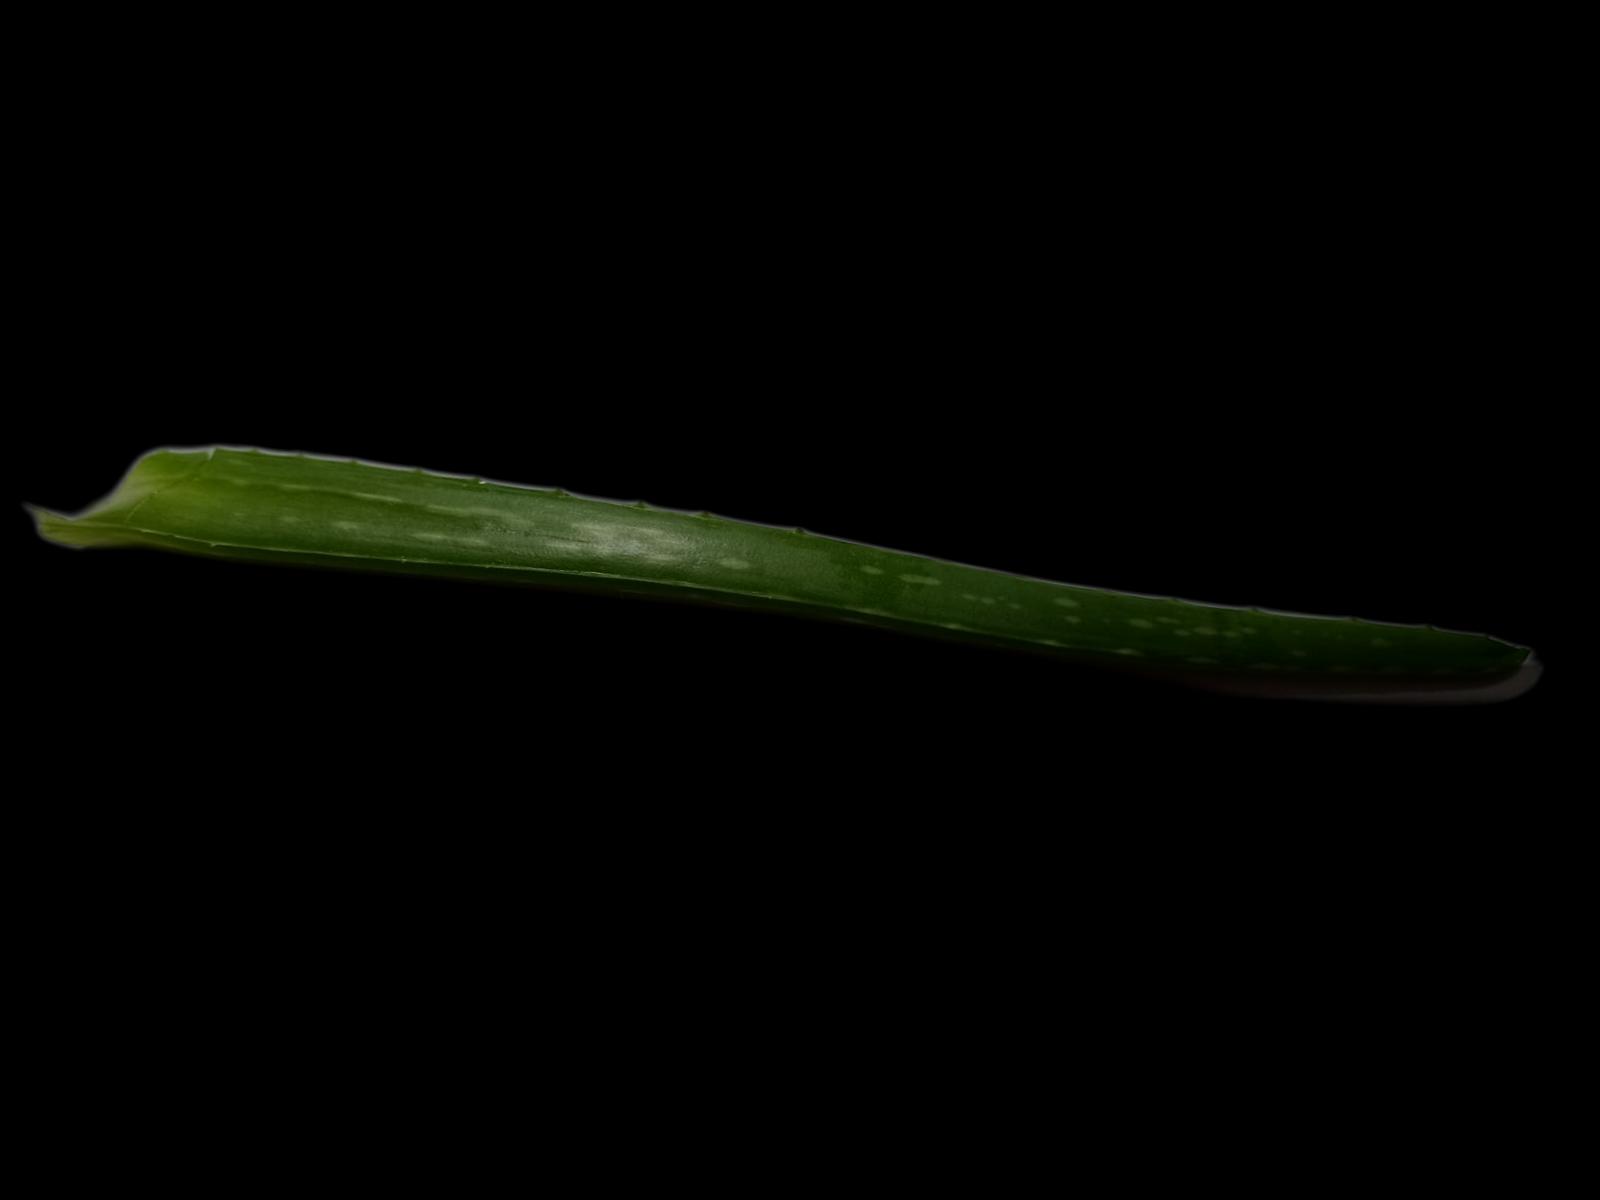
Plant: Aloe Vera